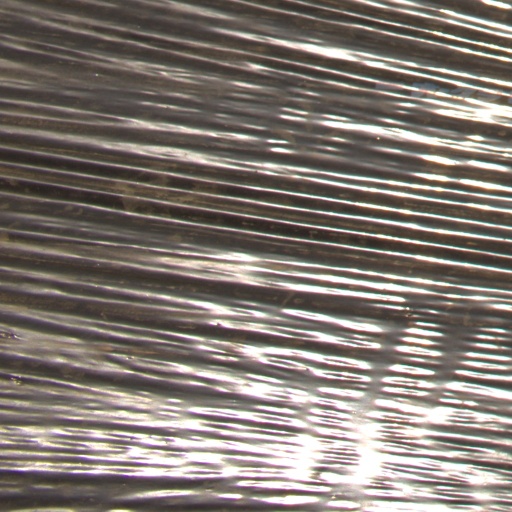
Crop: Jerusalem artichoke